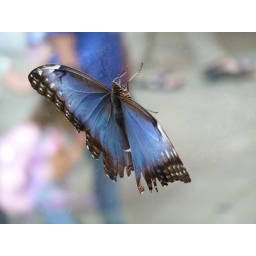
I like how the person in the background gave this butterfly the perfect accent color!